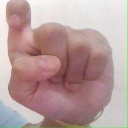
अक्षर: इ